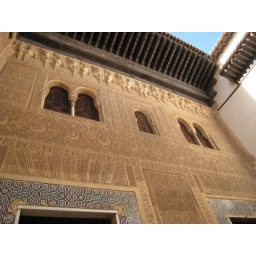
Arched windows above the double doors of the Mexuar Palace.